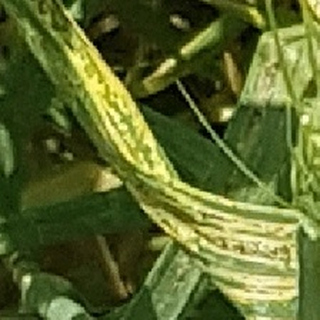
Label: wheat_yellow_rust